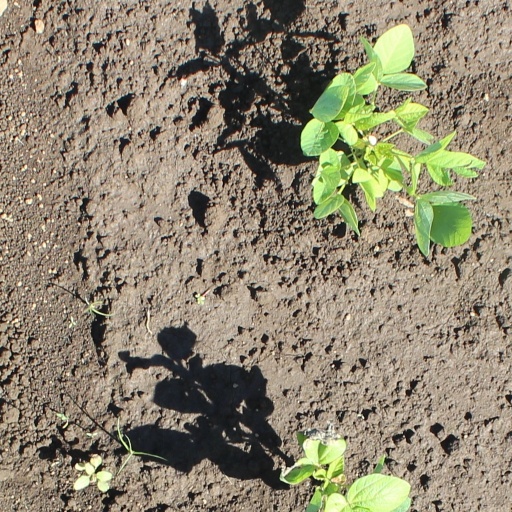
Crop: soybean